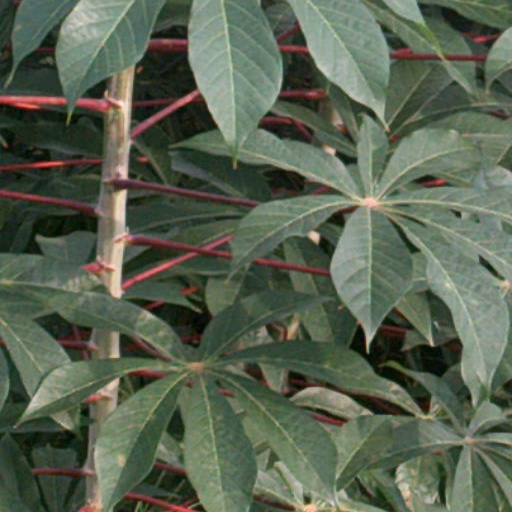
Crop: cassava